Waldalgesheim chariot burial

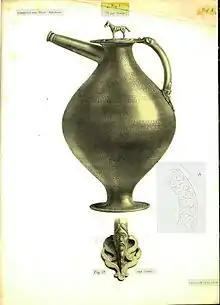

It is heavily worn on the body, where it would have been held when pouring, showing that it was already old when it was buried.